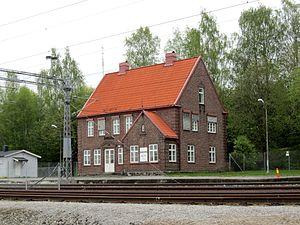
La ligne du Vestfold est une ligne norvégienne de chemin de fer. Elle relie les villes de Drammen et Skien sur une distance de 148 km